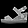
Label: Sandal